Saginaw, Texas

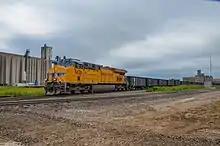
Freight train in Saginaw

Saginaw has two major railroad lines (one operated by Union Pacific and another by BNSF) running through the middle of the city; rail-served heavy industry is located along these lines. Saginaw has a prominent heavy-industrial base when compared to other suburban cities of the same size. Saginaw is known for its "train and grain" heritage, due to the presence of the railroads and two large flour mills located within the city limits. Large grain elevators (visible from miles away) are a prominent feature in the center of the city. According to Saginaw's 2018 Comprehensive Annual Financial Report, the top employers in the city are: